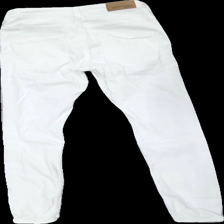
View: back
Type: Jeans
Category: Ladies
Brand: Gina Tricot
Colors: White
Material: 100% cott
Pattern: Other
Cut: Regular
Size: XS
Stains: Minor
Price range: <50
Recommended usage: Export
Comment: tappat passform